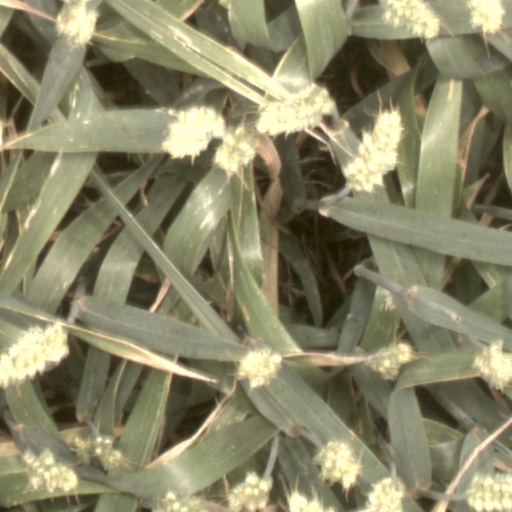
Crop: wheat